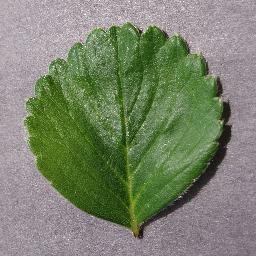
Label: Strawberry___healthy